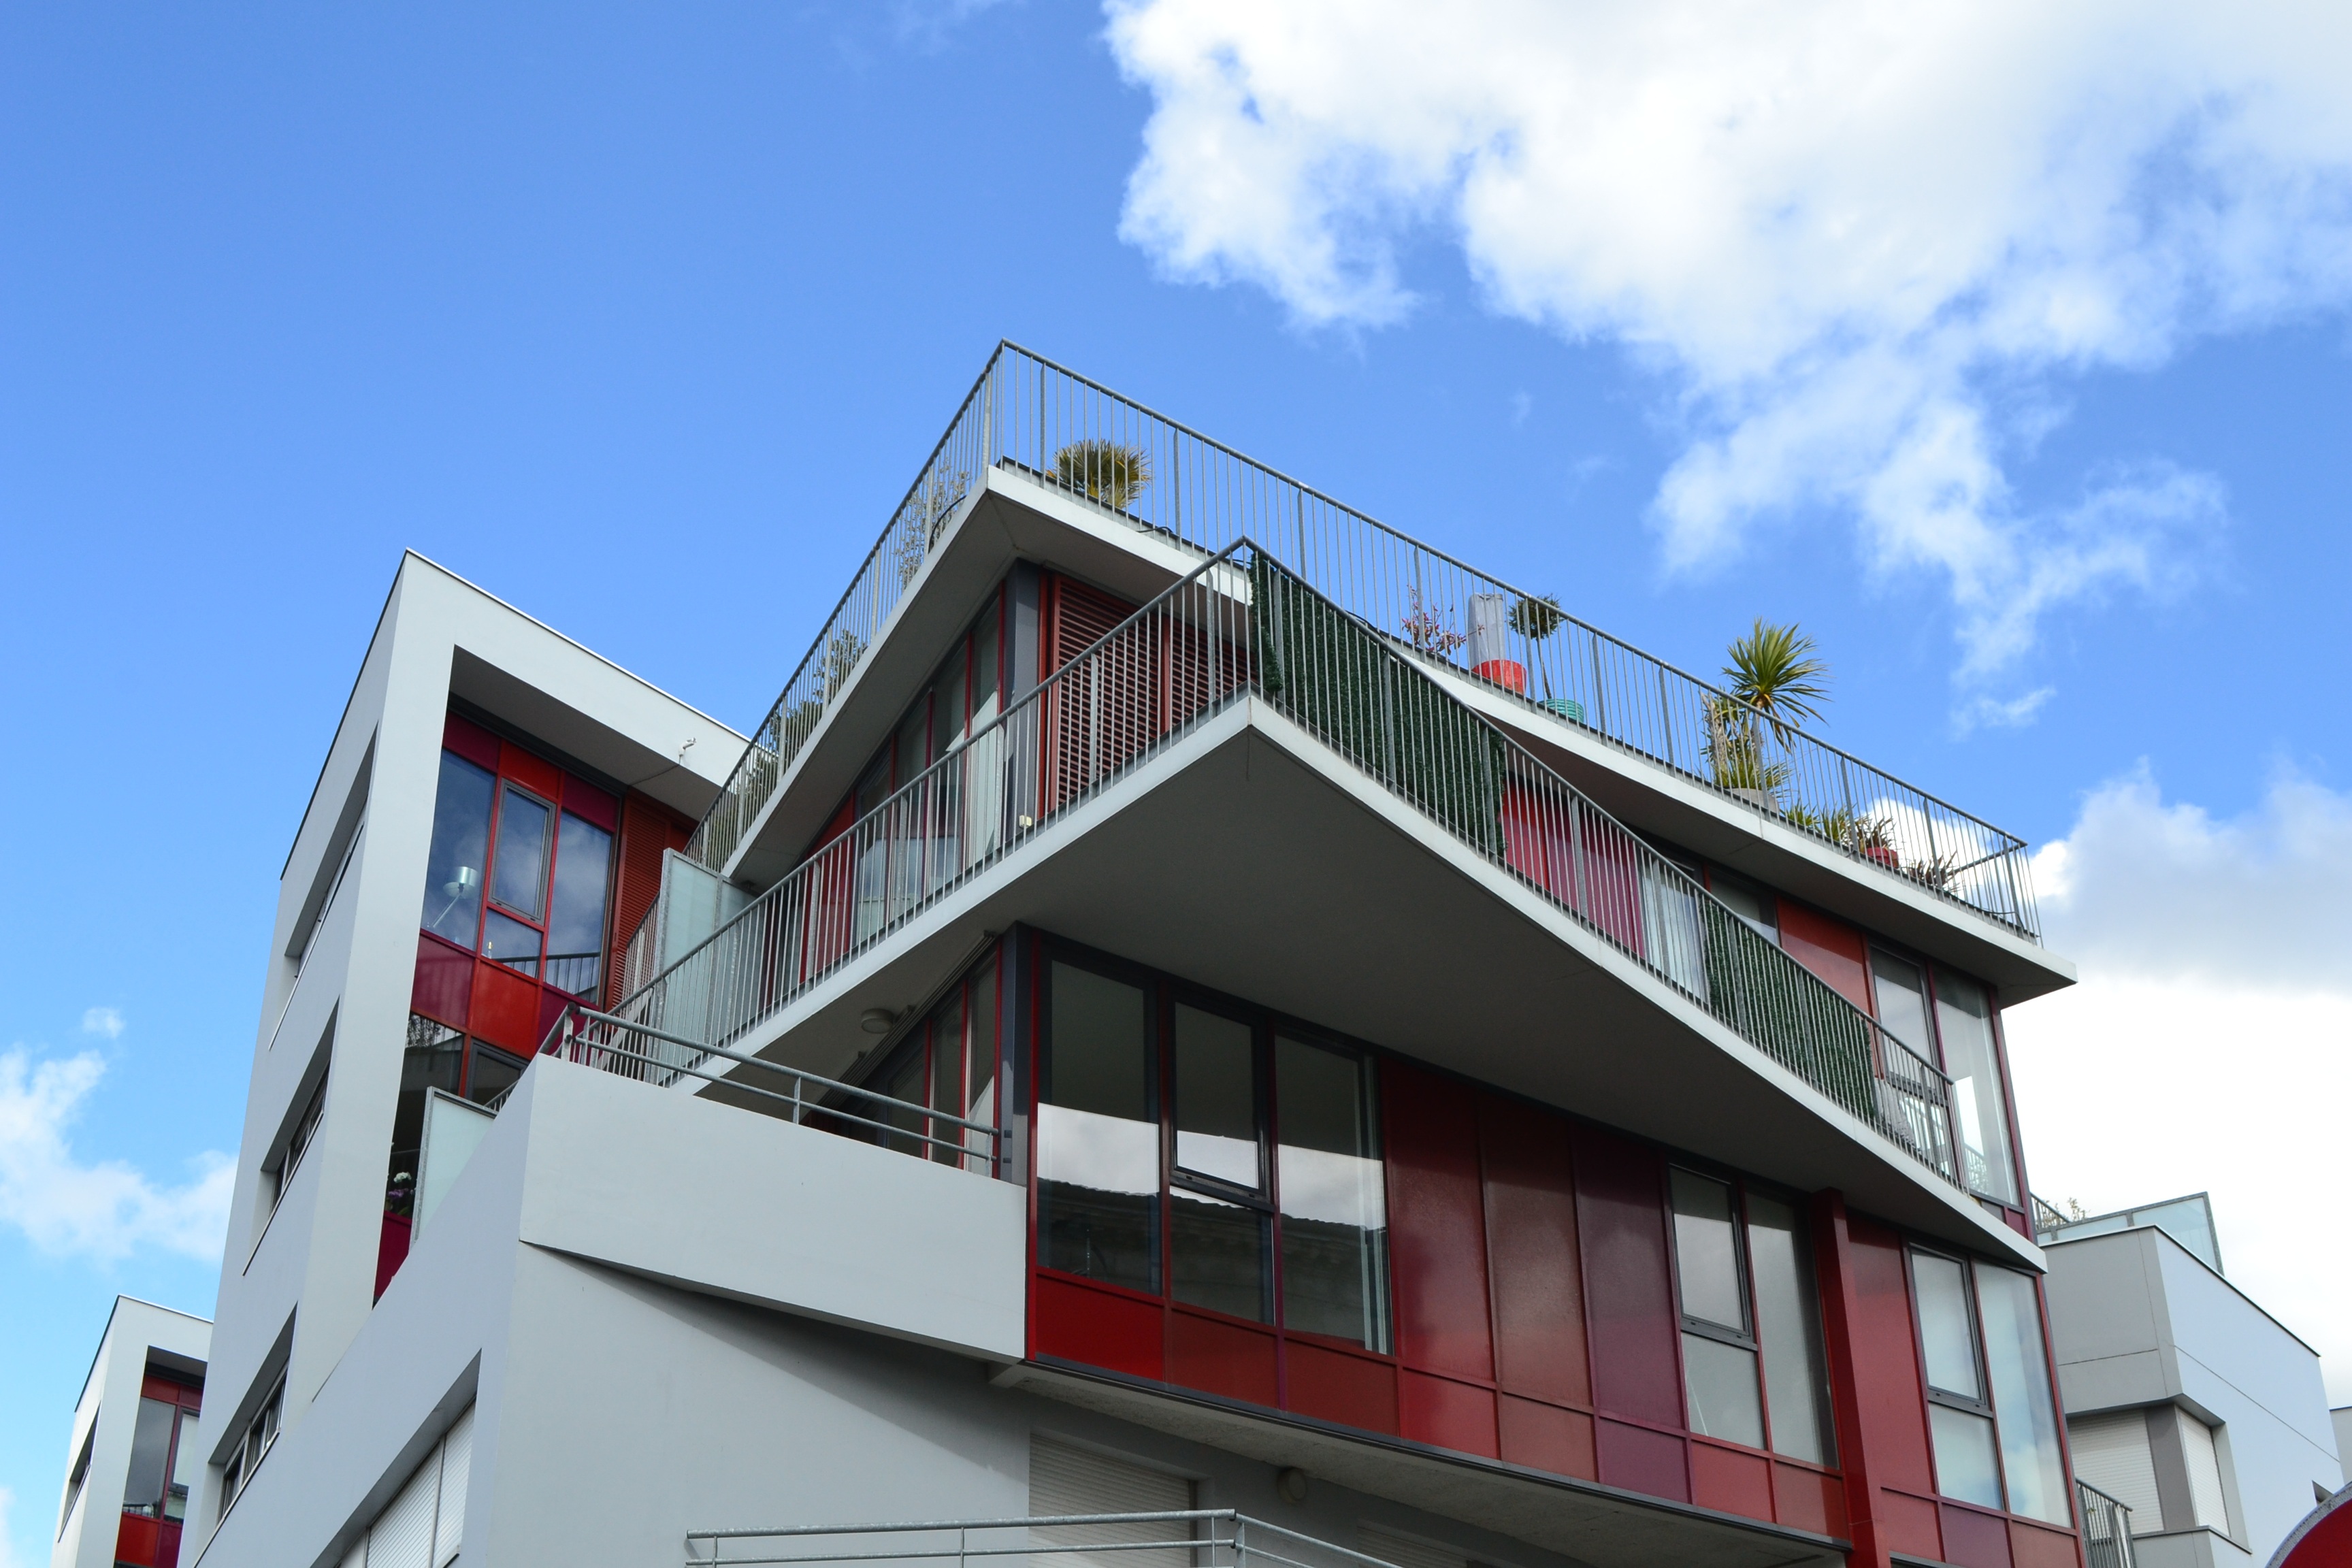
architecture, house, building, home, balcony, facade, property, apartment, tower block, housing, residential area